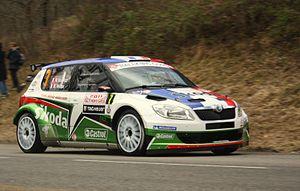
Nicolas Vouilloz au Rallye Monte-Carlo 2011
Nicolas Vouilloz, né le 8 février 1976 à Nice, est un coureur cycliste français multiple champion du monde de VTT de descente. Il a aussi pratiqué le rallye automobile.